Dr. Charles Jordan House

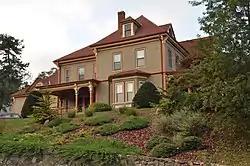

The Dr. Charles Jordan House is a historic house at 9 Jordan Avenue in Wakefield, Massachusetts. Built c. 1885, it is one Wakefield's most elaborate Queen Anne Victorian houses. The -story wood-frame house is unusual for having a hipped roof; it also has a tower in the northwest corner, and a porch with Italianate pillars brackets. The house was built by Dr. Charles Jordan, a local physician and pharmacist with extensive land holdings in the area.